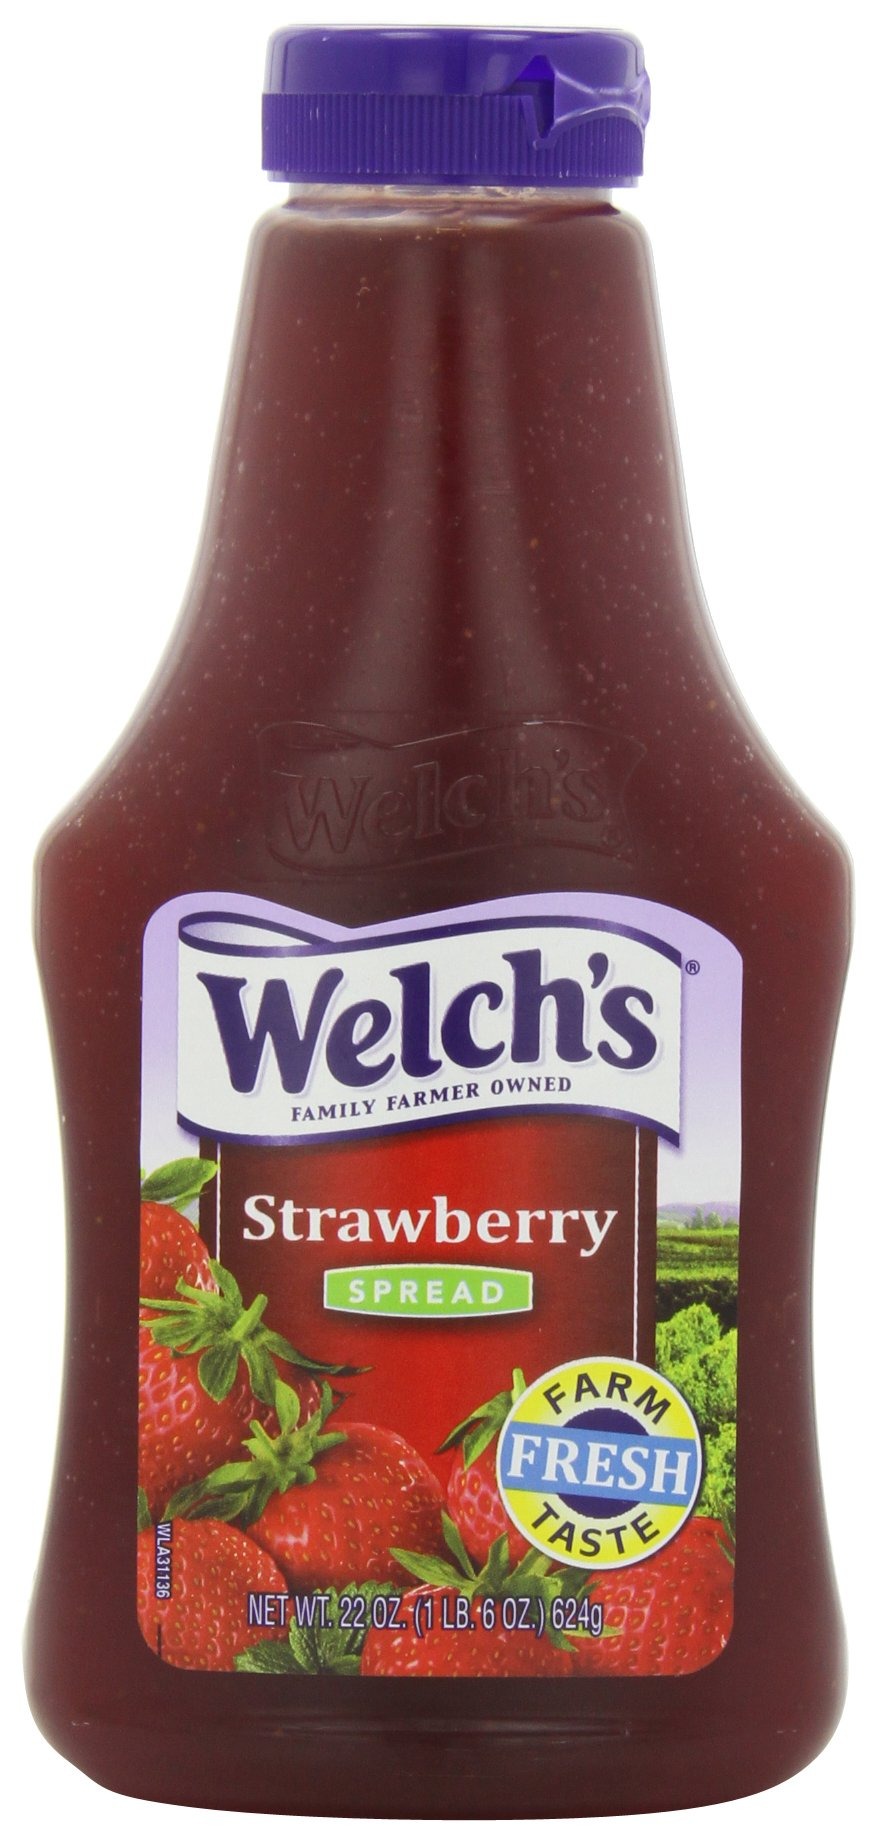
Item Name: Welch's Strawberry Spread, 22-Ounce Squeezable Bottles (Pack of 6)
Bullet Point: Welch's Strawberry Spread, 22-Ounce Squeezable Bottles (Pack of 6)
Product Description: <b>Welch's Squeezable Strawberry Spread</b><br><p>Welch's Strawberry Spread, 22-Ounce Squeezable Bottles </p><br>
Value: 132.0
Unit: Ounce

Price: 3.47